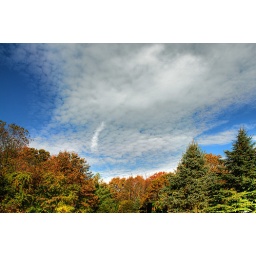
The sky near my house has been looking particularly beautiful lately...